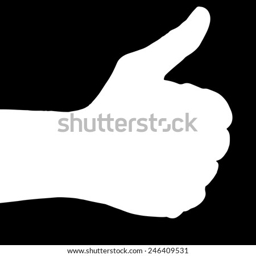
vector silhouette of a hand on a black background .